Tanjung Priok Dock of 4,000 tons

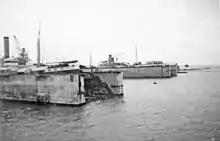
The two docks, that of 4,000 tons is in the foreground, c. 1930-1935

With the arrival of "Tanjung Priok Dock of 8,000 tons" the 4,000 tons dock had become the small dock of Tanjung Priok. It also coincided with a period of low economic activity. In 1924 the small dock was used by 107 ships for 333 days, while the new dock was used by 72 ships for 221 days. The patent slip was used for 213 days. In 1929 the 4,000 tons dock was used by 106 ships for 331 days. Almost the same number as for the bigger dock In 1934 the small dock was used by 96 ships for 321 days, again almost the same as the bigger dock. In 1938 the dock serviced 91 ships for 320 days. In 1339 this was 92 ships for 292 days. In May 1941 the dock was reported as still in excellent condition.